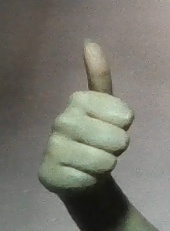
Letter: aleff